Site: brandenburg
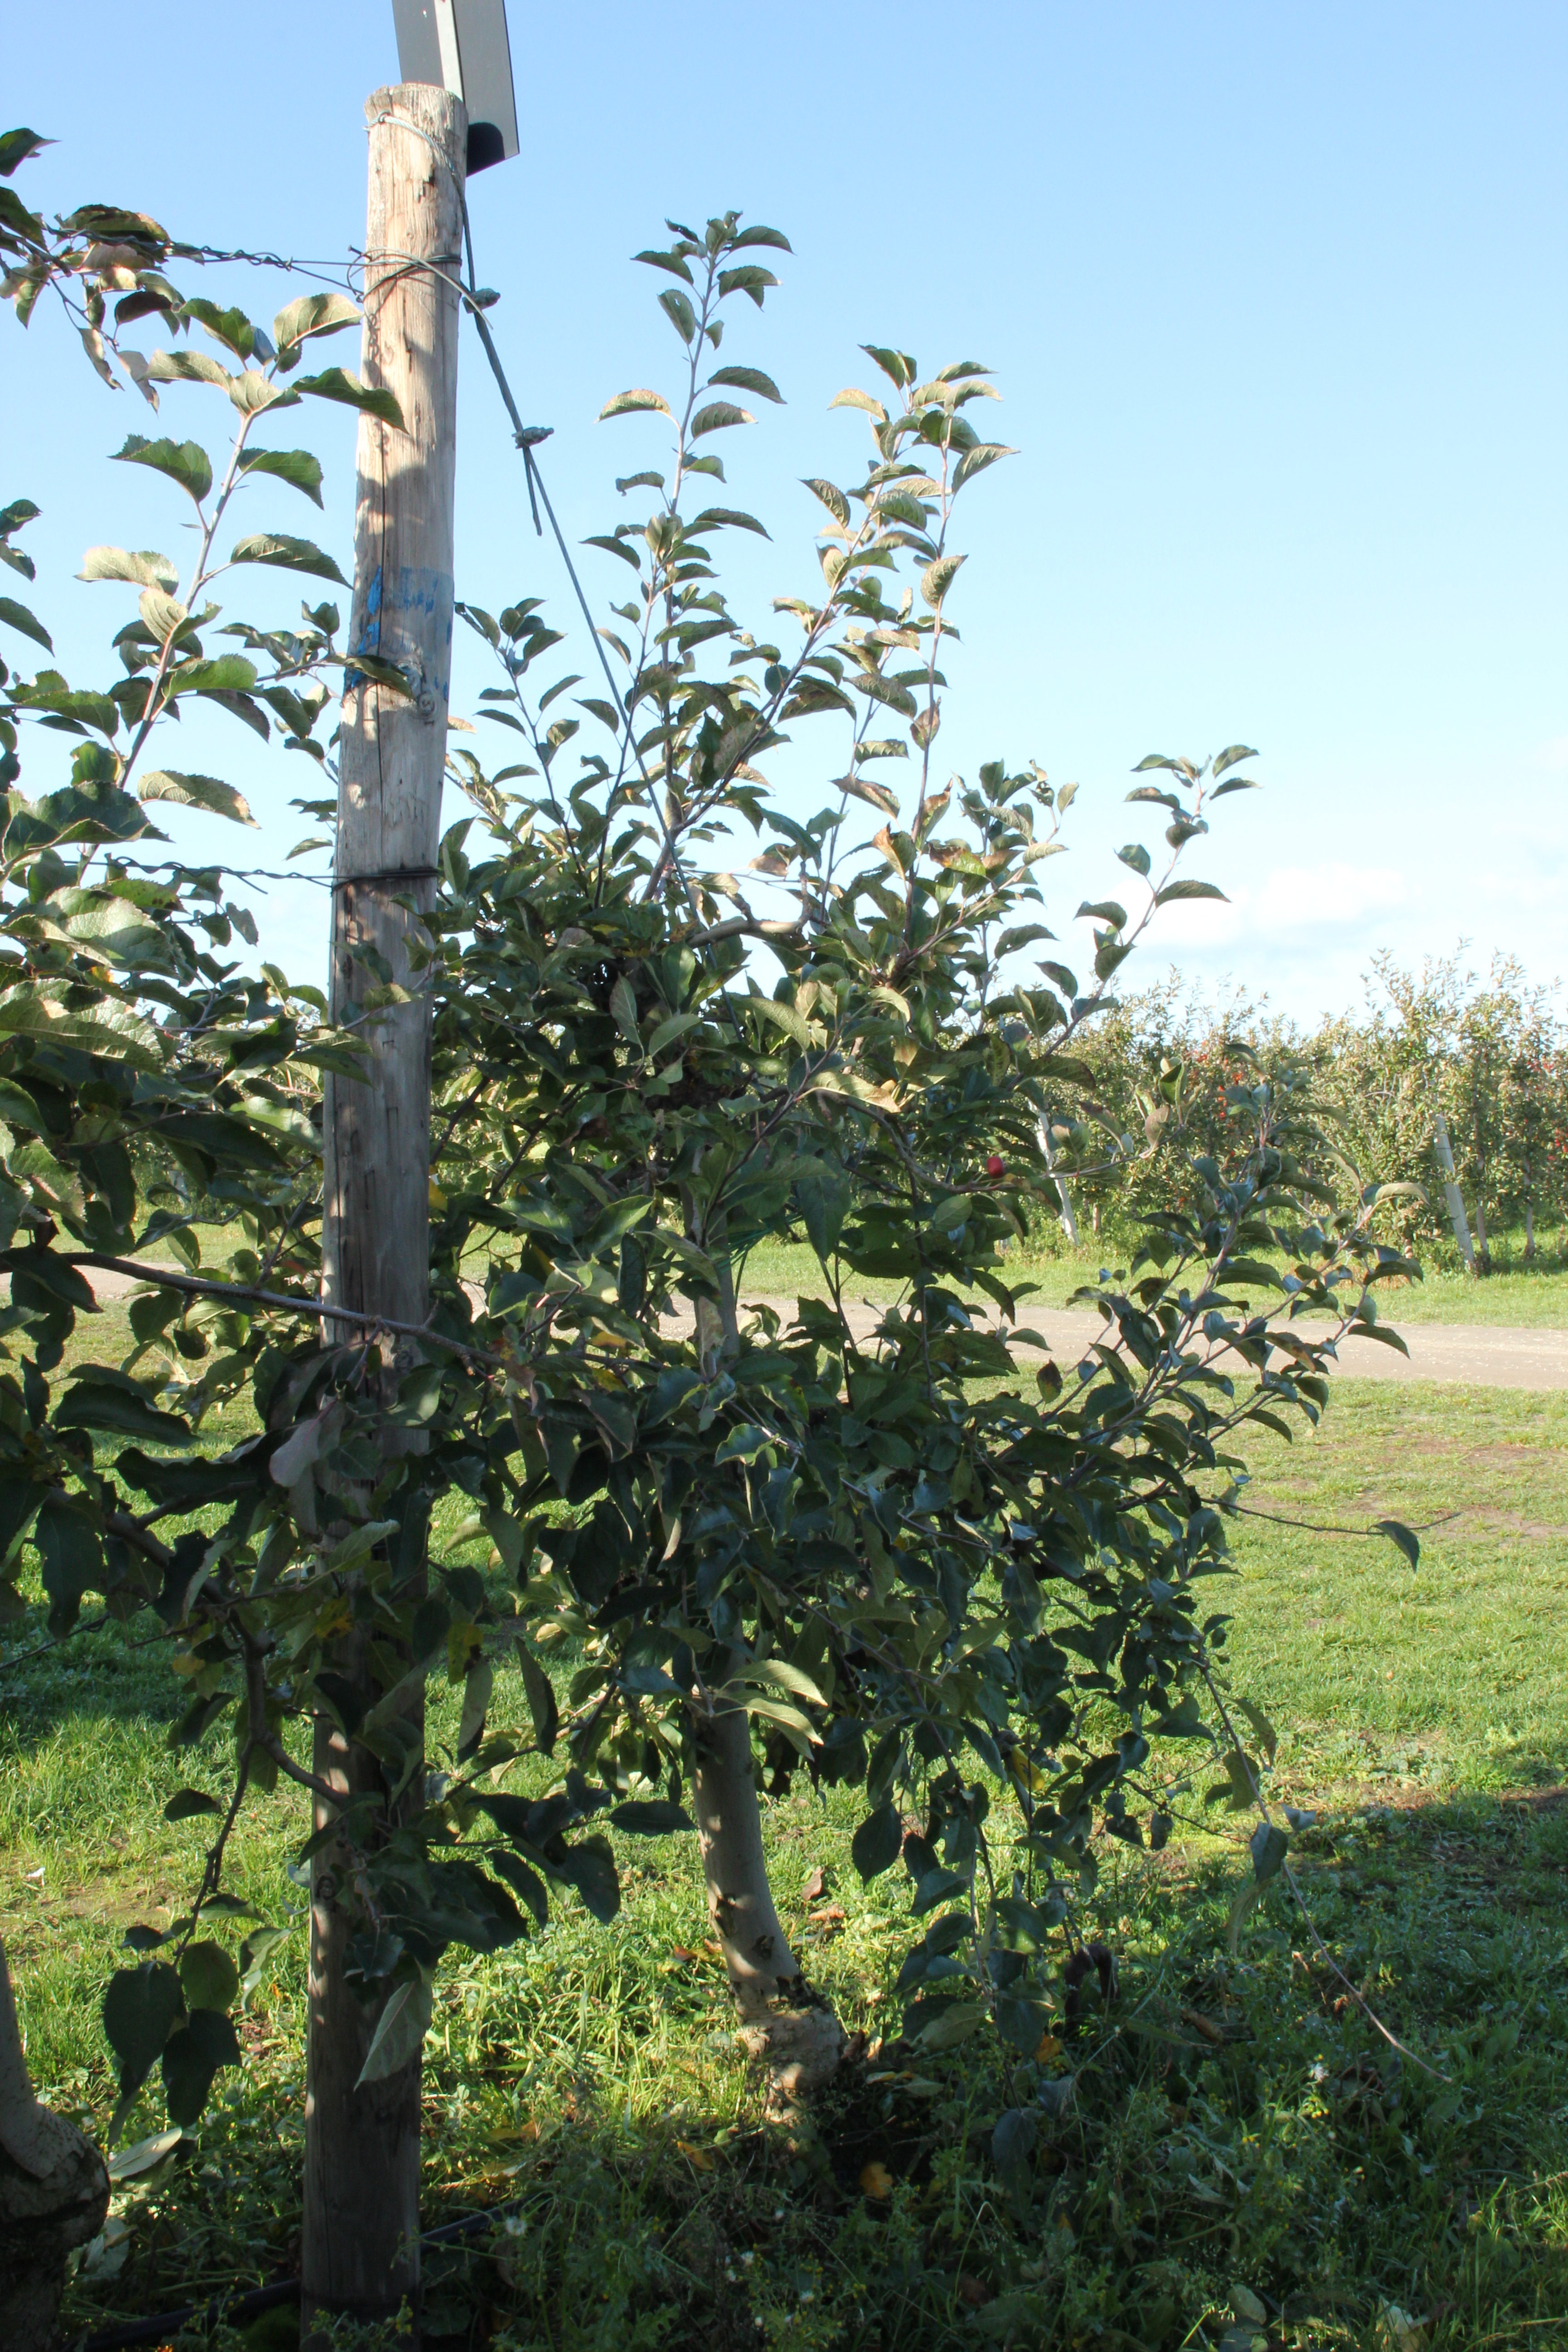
Growth stage (BBCH 91): Senescence, beginning of dormancy